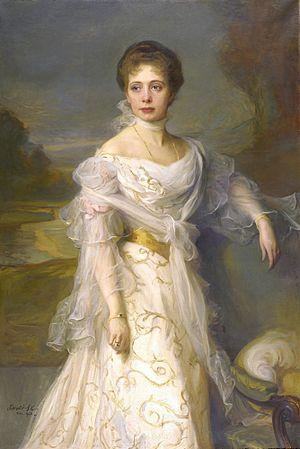
Élisabeth Amélie de Habsbourg-Lorraine, archiduchesse d'Autriche est née le 7 juillet 1878 à Reichenau an der Rax et est morte à Vaduz le 13 mars 1960.